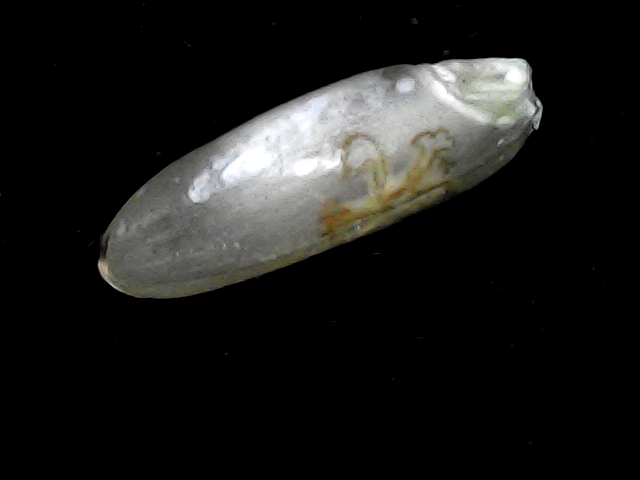
Rice variety: BD51